Thomas Puskailer

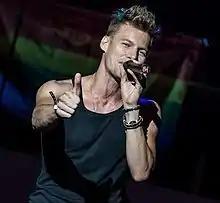
Thomas Puskailer performing in Prague

Thomas Jan Benjamin Puskailer (born March 2, 1981) known as Thomas Puskailer is a Dutch-born Slovak singer, songwriter and stage actor. He grew up in the Netherlands and performed across Europe and abroad in musicals, concerts, television shows and series.